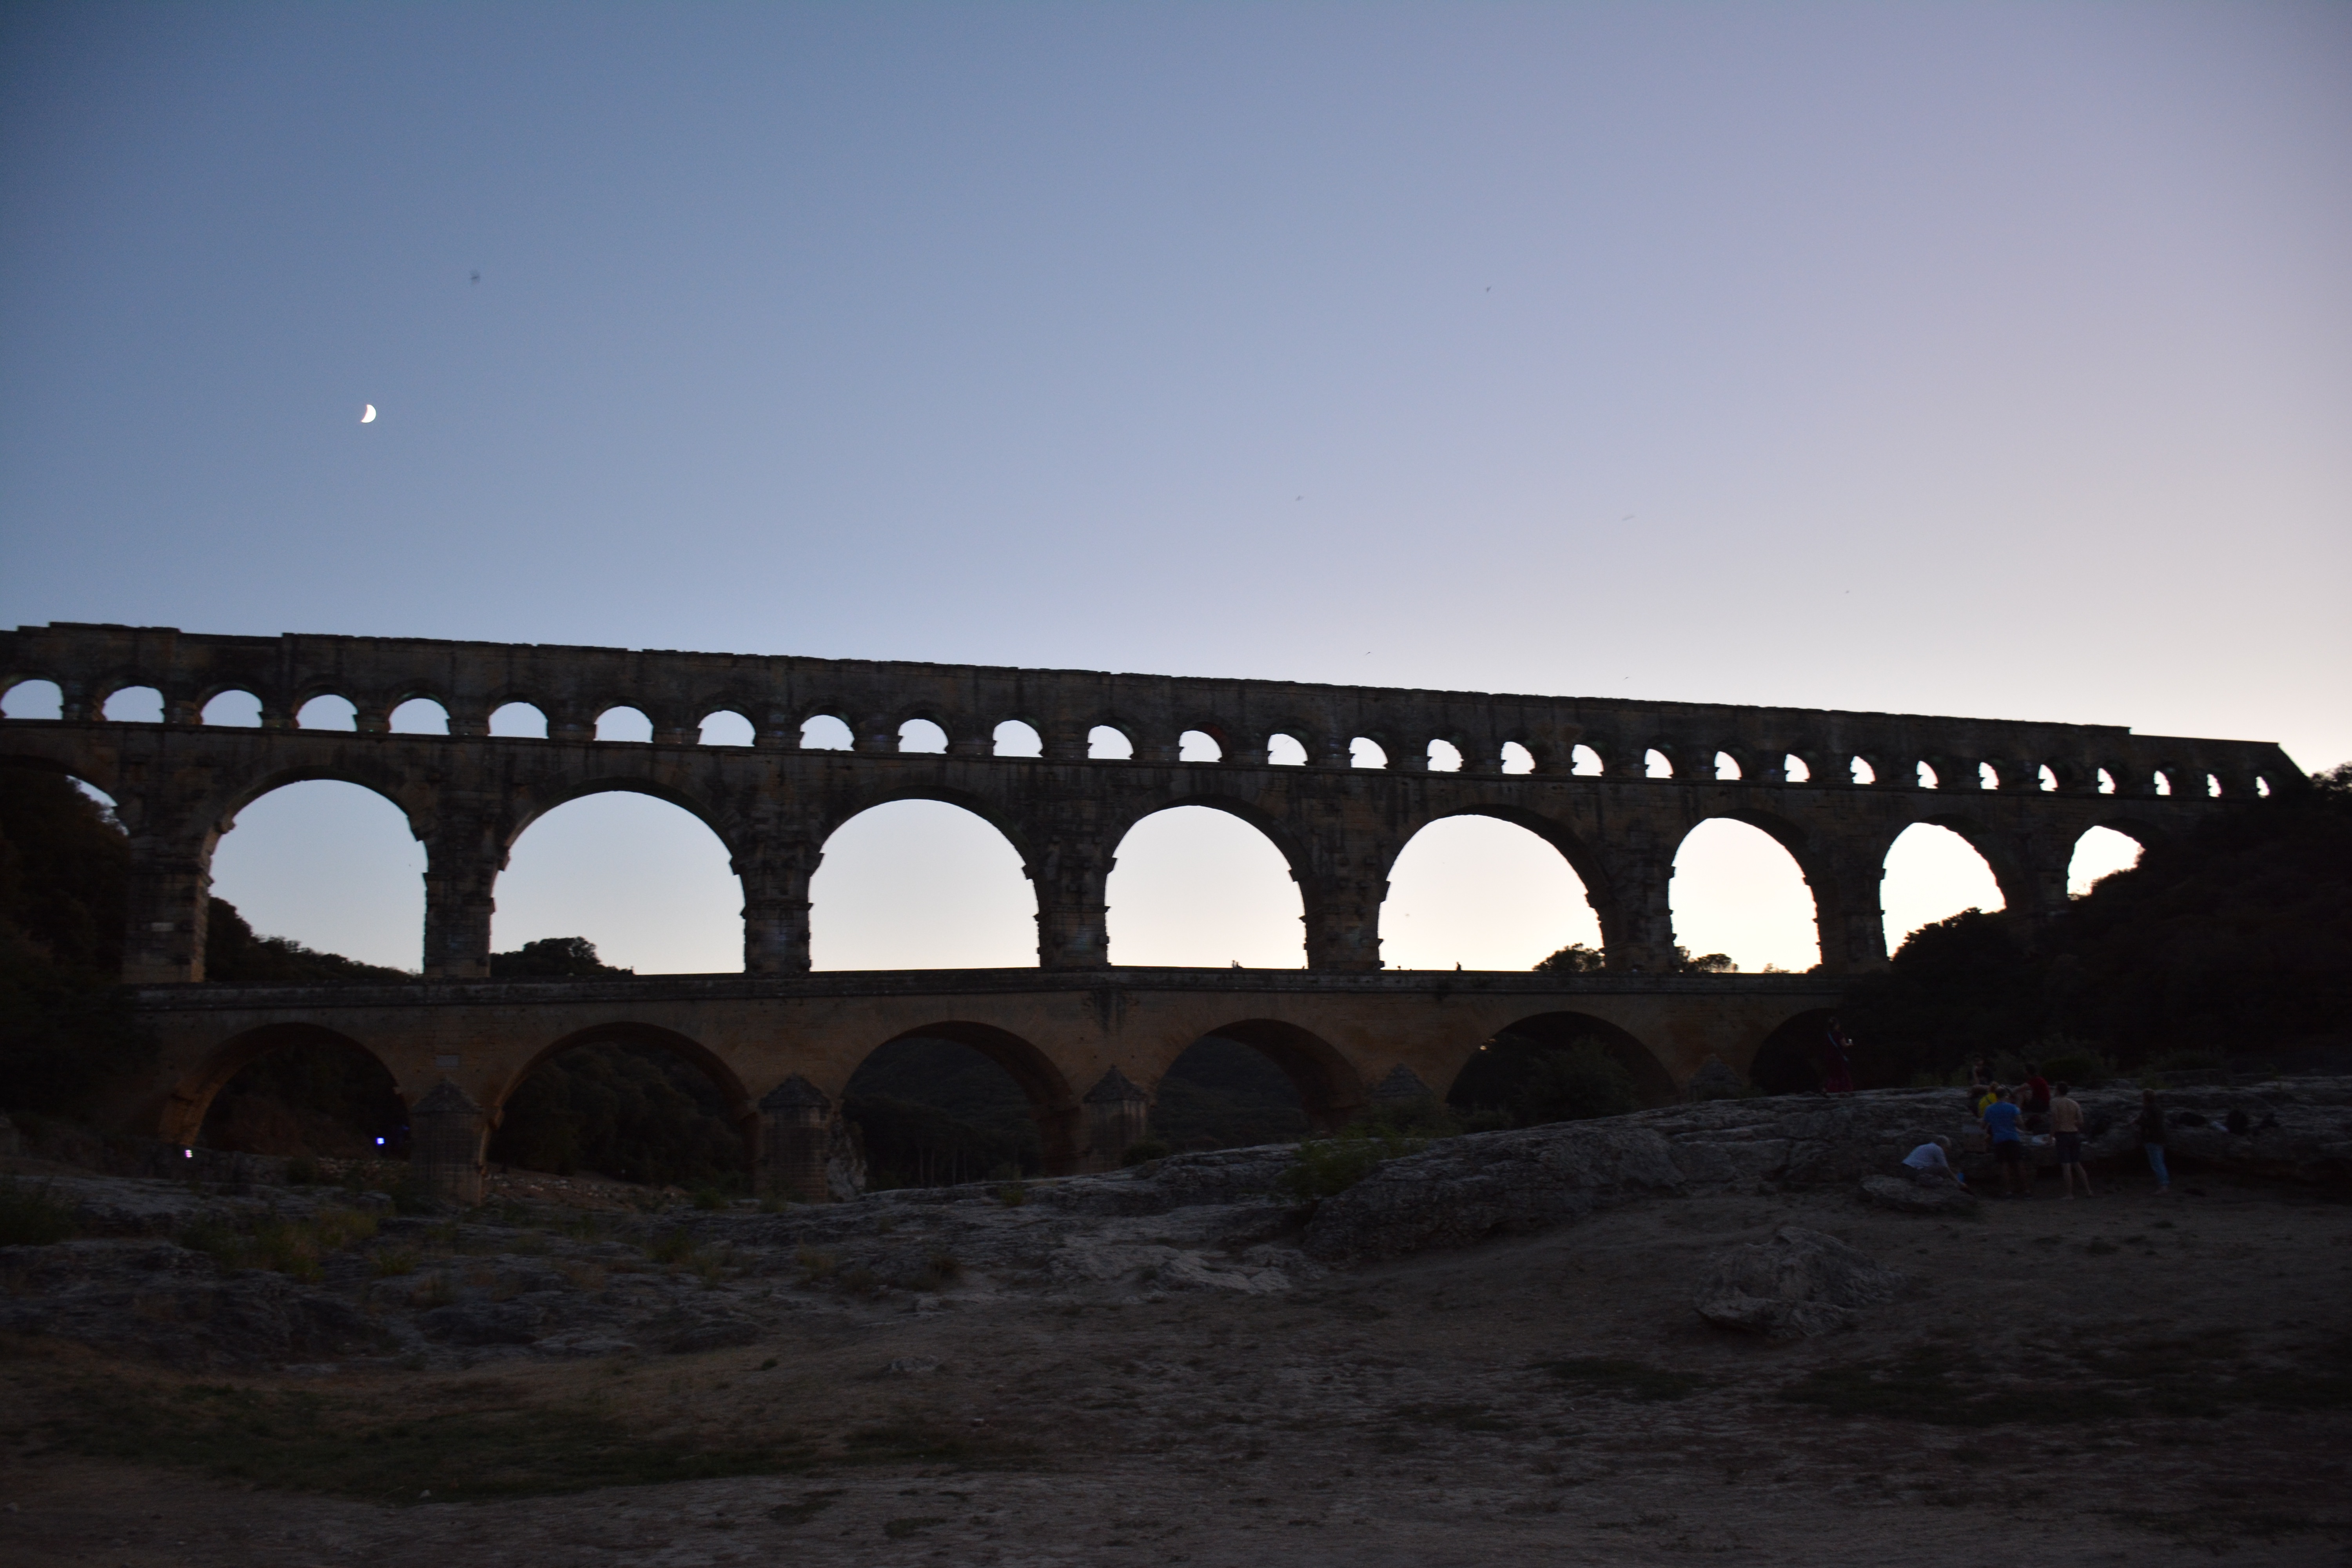
bridge, arch, viaduct, aqueduct, arch bridge, nonbuilding structure